West Island

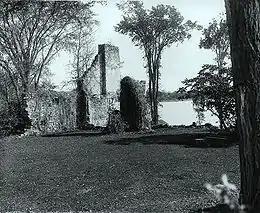
Fort Senneville as it appeared in 1895 when photographed by William Notman & Sons

The history of human settlement in the West Island of Montréal likely predated European colonization which began in the early to mid 17th century, but little is known of the history of the St. Lawrence Iroquoians who inhabited the island in the pre-colonial era. Indeed, between Cartier's first contact in 1535–1536 and the arrival of Champlain in 1608, the local Iroquoians had completely disappeared, most probably from near-constant warfare with other neighbouring Iroquois tribes, particularly the Mohawk. The West Island may have had areas of regular human habitation as the history of human settlement in Montreal goes back at least as far as 8,000 years.